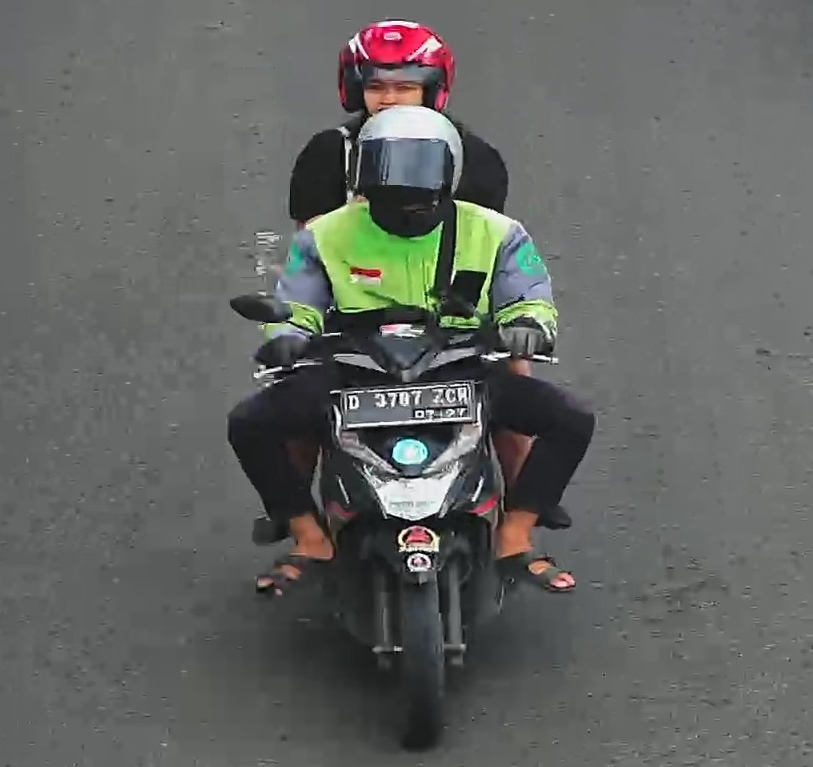
person-with-helmet: 2
person-without-helmet: 0